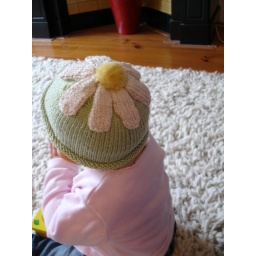
This hat was knit for a little girl named Madelief, which in English means Daisy!